Buster Wilson

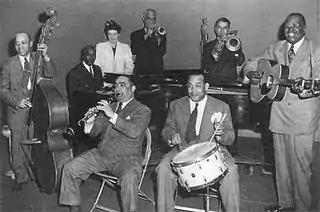
The All Star Jazz Group, left to right: Ed Garland (bass), Buster Wilson (piano), Marili Morden (proprietor, Jazz Man Records), Jimmie Noone (clarinet), Mutt Carey (trumpet), Zutty Singleton (drums), Kid Ory (trombone), Bud Scott (guitar)

Buster Wilson was born in Atlanta and grew up in Los Angeles. He was the replacement for Lil Hardin in King Oliver's band in 1921 during its engagement at the Wayside Park. In 1922 he played with Dink Johnson's Five Hounds of Jazz, then with the Charlie Lawrence-led Sunnyland Jazz Orchestra from 1923 to 1926. Following this he played with Mutt Carey (1927), Jimmie Noone, Curtis Mosby, Paul Howard, Lionel Hampton (1935), and Les Hite. He played with Jelly Roll Morton in 1941 for rehearsals.